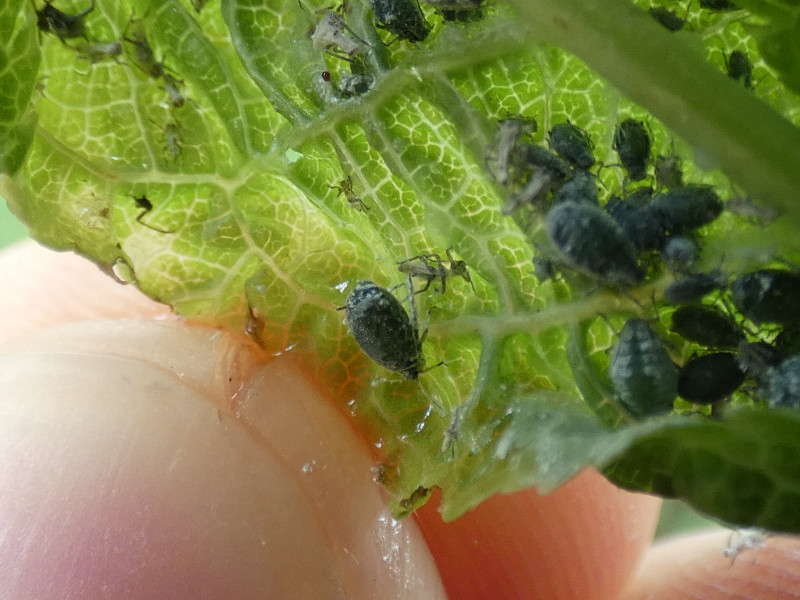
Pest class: bird_cherry_oat_aphid